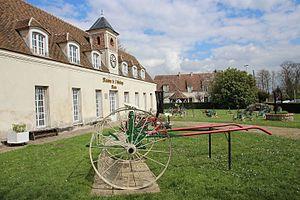
Musée du Travail de Montfermeil
Montfermeil est une commune française située dans le département de la Seine-Saint-Denis en région Île-de-France.